Law enforcement by country

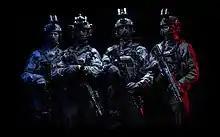
Special intervention officers of the Dutch police.

The Dutch National Police is a government agency charged with upholding the law, public order, and providing aid. It is also the investigation service for the Attorney General of the Judiciary. The national police are made up of ten regional units and two national ones, one for expertise and operations, the other for investigation and intervention. In addition, supporting divisions of the national police include the Police Services Center, Police Academy, and National Dispatch Center Cooperation. The current chief of the Dutch Police is Janny Knol. Police duties at airports, borders, and royal residences are provided by the Royal Marechaussee (Gendarmerie), together with Private security companies for airports. Local laws, codes, parking, and "Quality of life" issues are enforced by municipal enforcement officers (Handhaving). These officers, together with park rangers, public transport security personnel, and attendance officers have special enforcement officer status (Buitengewoon Opsporings Ambtenaar or Extraordinary Investigating Officer) which allows them to issue fines, detain people, and make arrests. Their policing powers are limited, though they often have the power to use force and handcuffs but generally only carry less-lethal weapons, like batons and pepper spray.